William F. Laurance

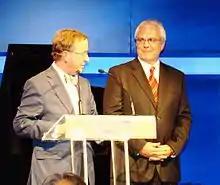
Laurance and Thomas Lovejoy accepting the BBVA Foundation Frontiers of Knowledge Award in Ecology and Environment, in Madrid, Spain in 2009.

His awards include the 2008 BBVA Foundation Frontiers of Knowledge Award in Ecology and Conservation Biology (co-winner with Thomas Lovejoy), the Heineken Environment Prize, and a Distinguished Service Award from the Society for Conservation Biology.